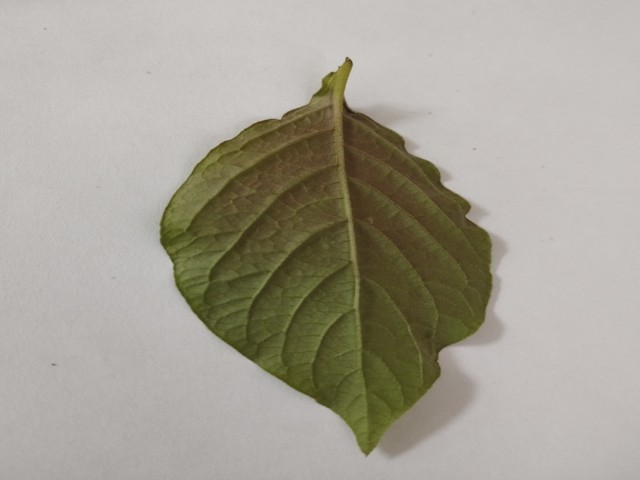
Plant: apang